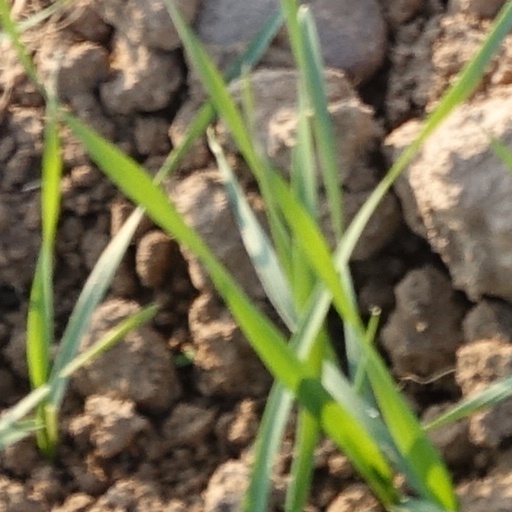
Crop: wheat